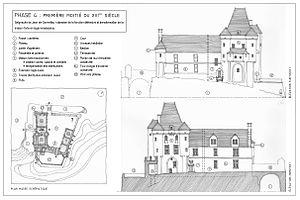
châtelet de Pernant au XVI°
Le château de Pernant est un fort médiéval de petite dimension situé à Pernant, dans le Soissonnais, en France. Il constitue la partie historique, monument classé, d'un ensemble plus important, le domaine de Pernant, siège d'activités culturelles et musicales.